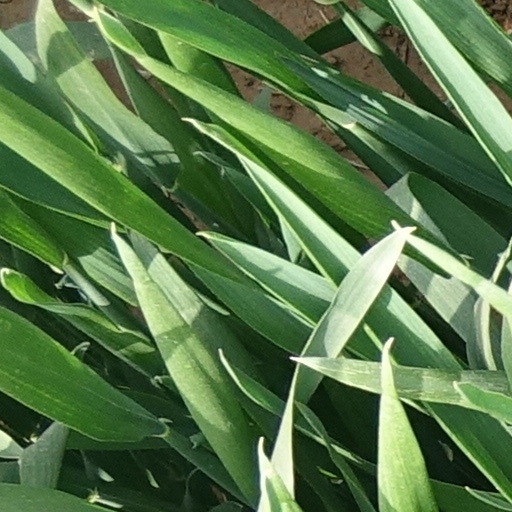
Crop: wheat